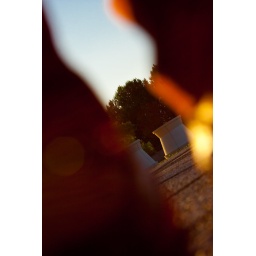
rose walks in orange